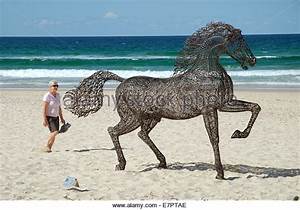
Label: horse